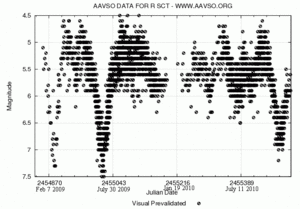
Les céphéides de type II sont des étoiles variables qui pulsent sur des périodes comprises typiquement entre 1 et 50 jours. Ce sont étoiles de population II : âgées, habituellement pauvres en métaux et de faible masse.
R Scuti est une étoile de la constellation de l'Écu de Sobieski. Il s'agit d'une supergéante jaune qui est également une étoile variable pulsante de type RV Tauri. Elle a été découverte en 1795 par Edward Pigott, à une époque où seules quelques étoiles variables étaient connues en tant telles. Elle est située à une distance très approximative de ∼4 000 a.l. du Soleil, en se basant sur la parallaxe annuelle mesurée par le satellite Gaia.